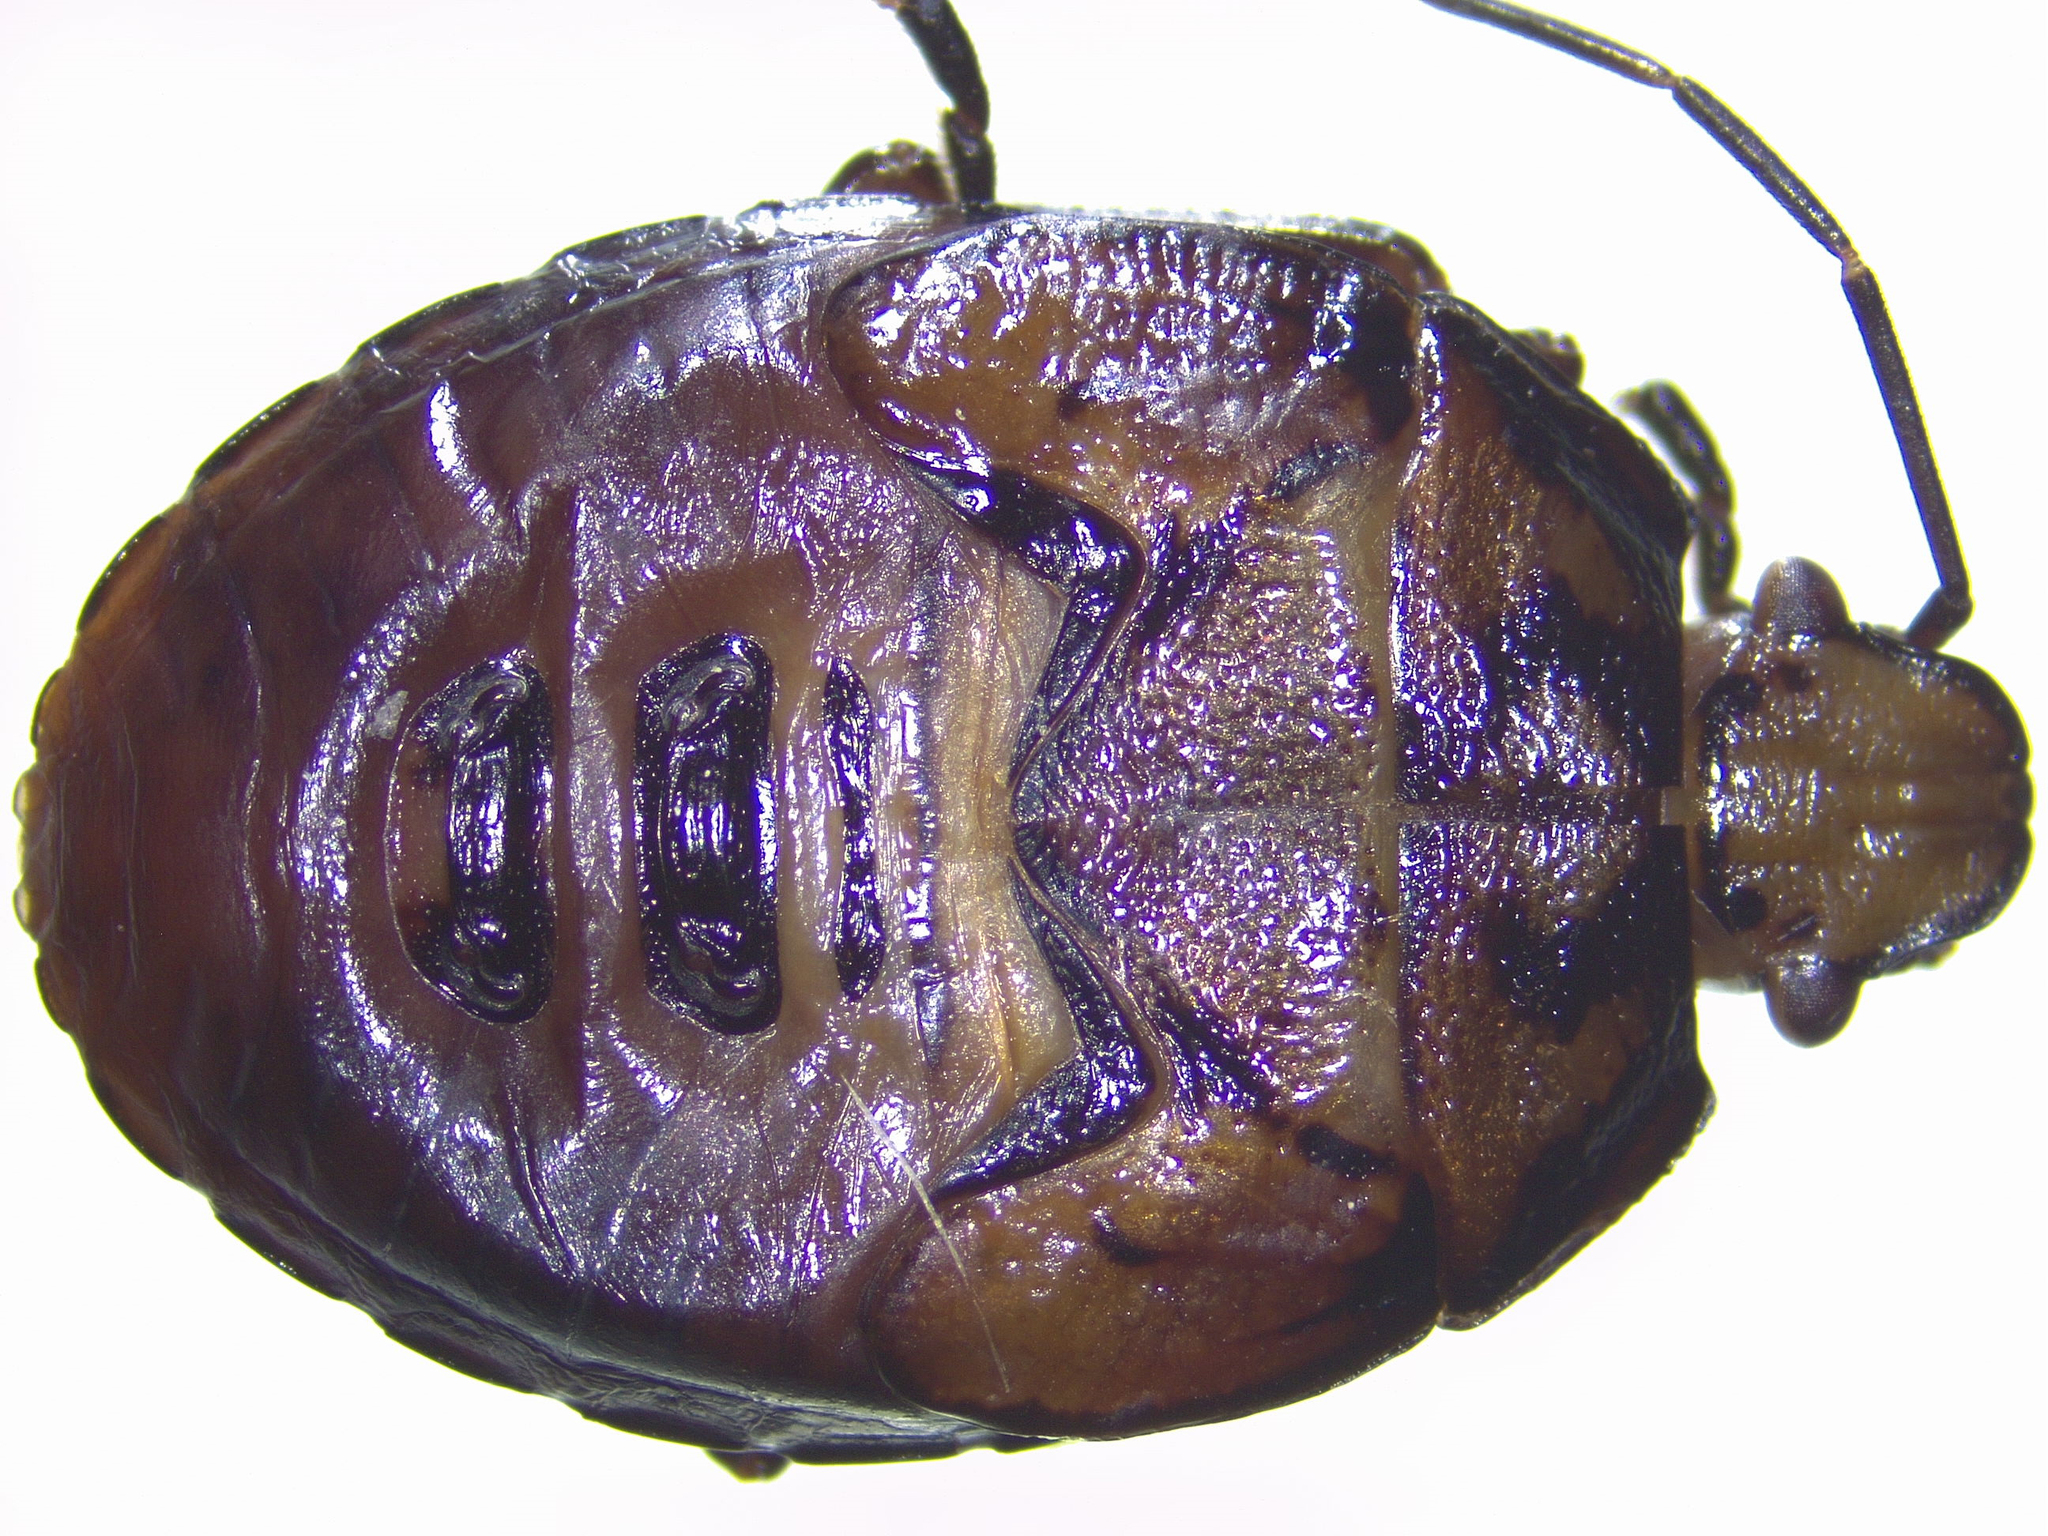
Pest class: stink_bug